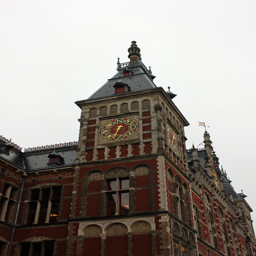
clock tower at the train station